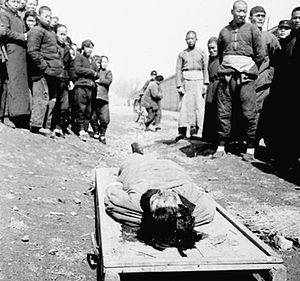
Yoshiko Kawashima, née le 24 mai 1907 à Pékin et exécutée par la justice chinoise à l'âge de 40 ans le 25 mars 1948 dans cette même ville, est une princesse mandchoue élevée au Japon qui fut espionne au service de l'armée japonaise du Guandong et du Mandchoukouo durant la Seconde Guerre mondiale.